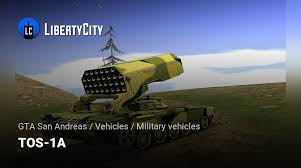
Label: Self Propelled Artillery